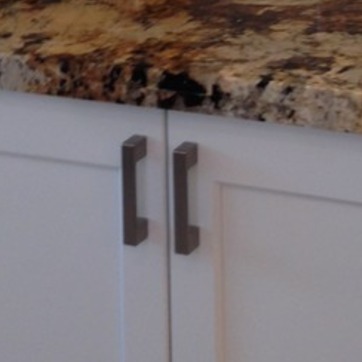
Material: metal